Women in Russia

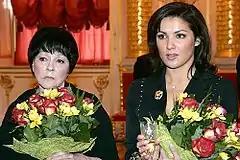
The poet Bella Akhmadulina (to the left) and Anna Netrebko

Women in Russia have a rich and varied history during numerous regimes throughout the centuries. Since Russian society is multicultural, the experiences of women in Russia vary significantly across ethnic, religious, and social lines. The life of an ethnic Russian woman can be dramatically different from the life of women of minority groups like the Bashkirs and the life of a woman from a lower-class rural family can be different from the life of a woman from an upper-middle-class urban family. Nevertheless, a common historical and political context provides a framework for speaking about women in Russia in general.